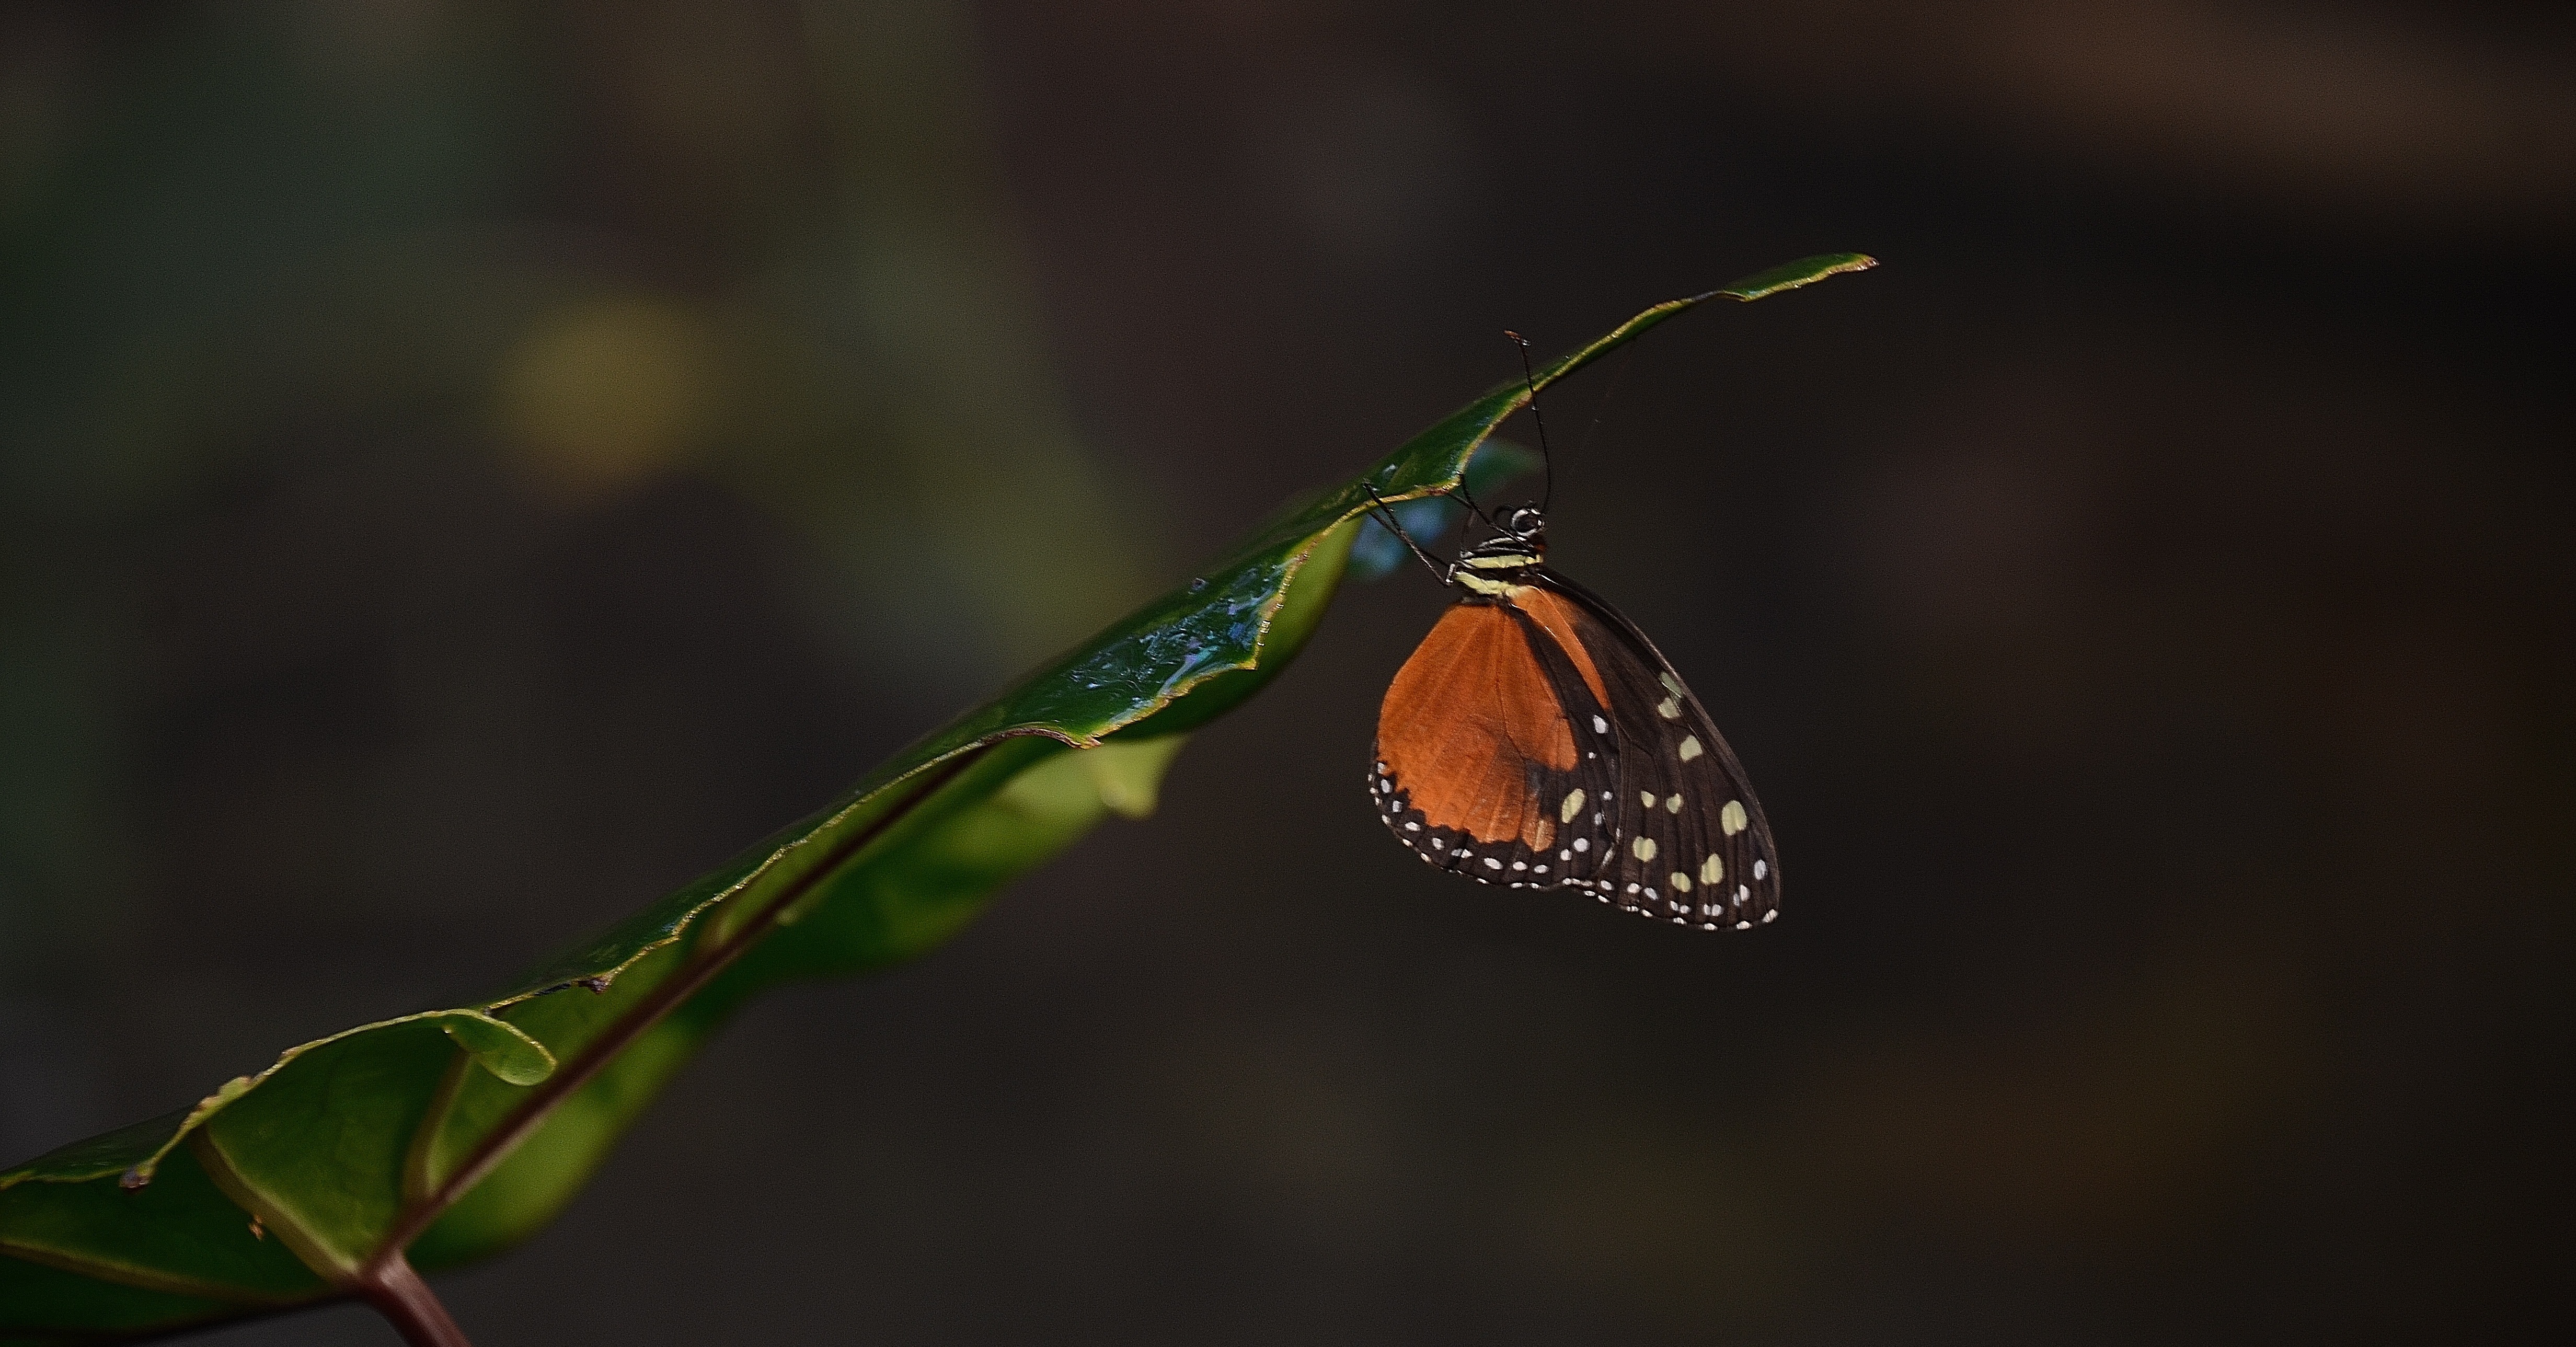
nature, branch, photography, leaf, flower, animal, summer, wildlife, green, insect, macro, butterfly, flora, fauna, invertebrate, close up, wings, nectar, macro photography, arthropod, pollinator, plant stem, moths and butterflies